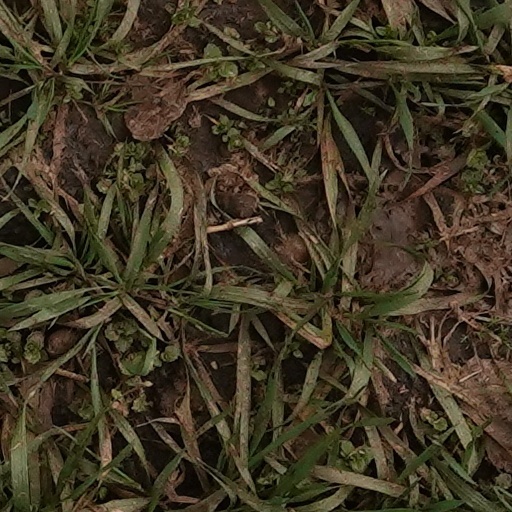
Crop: wheat